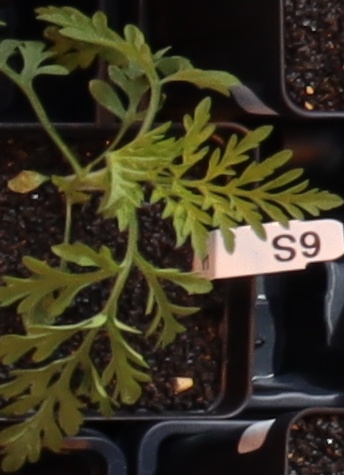
Label: Ragweed